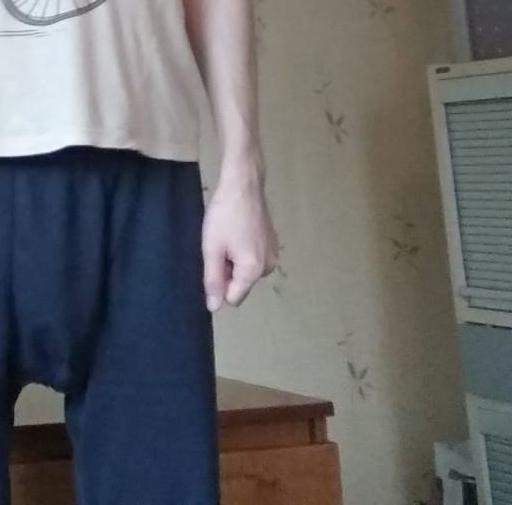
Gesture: no_gesture